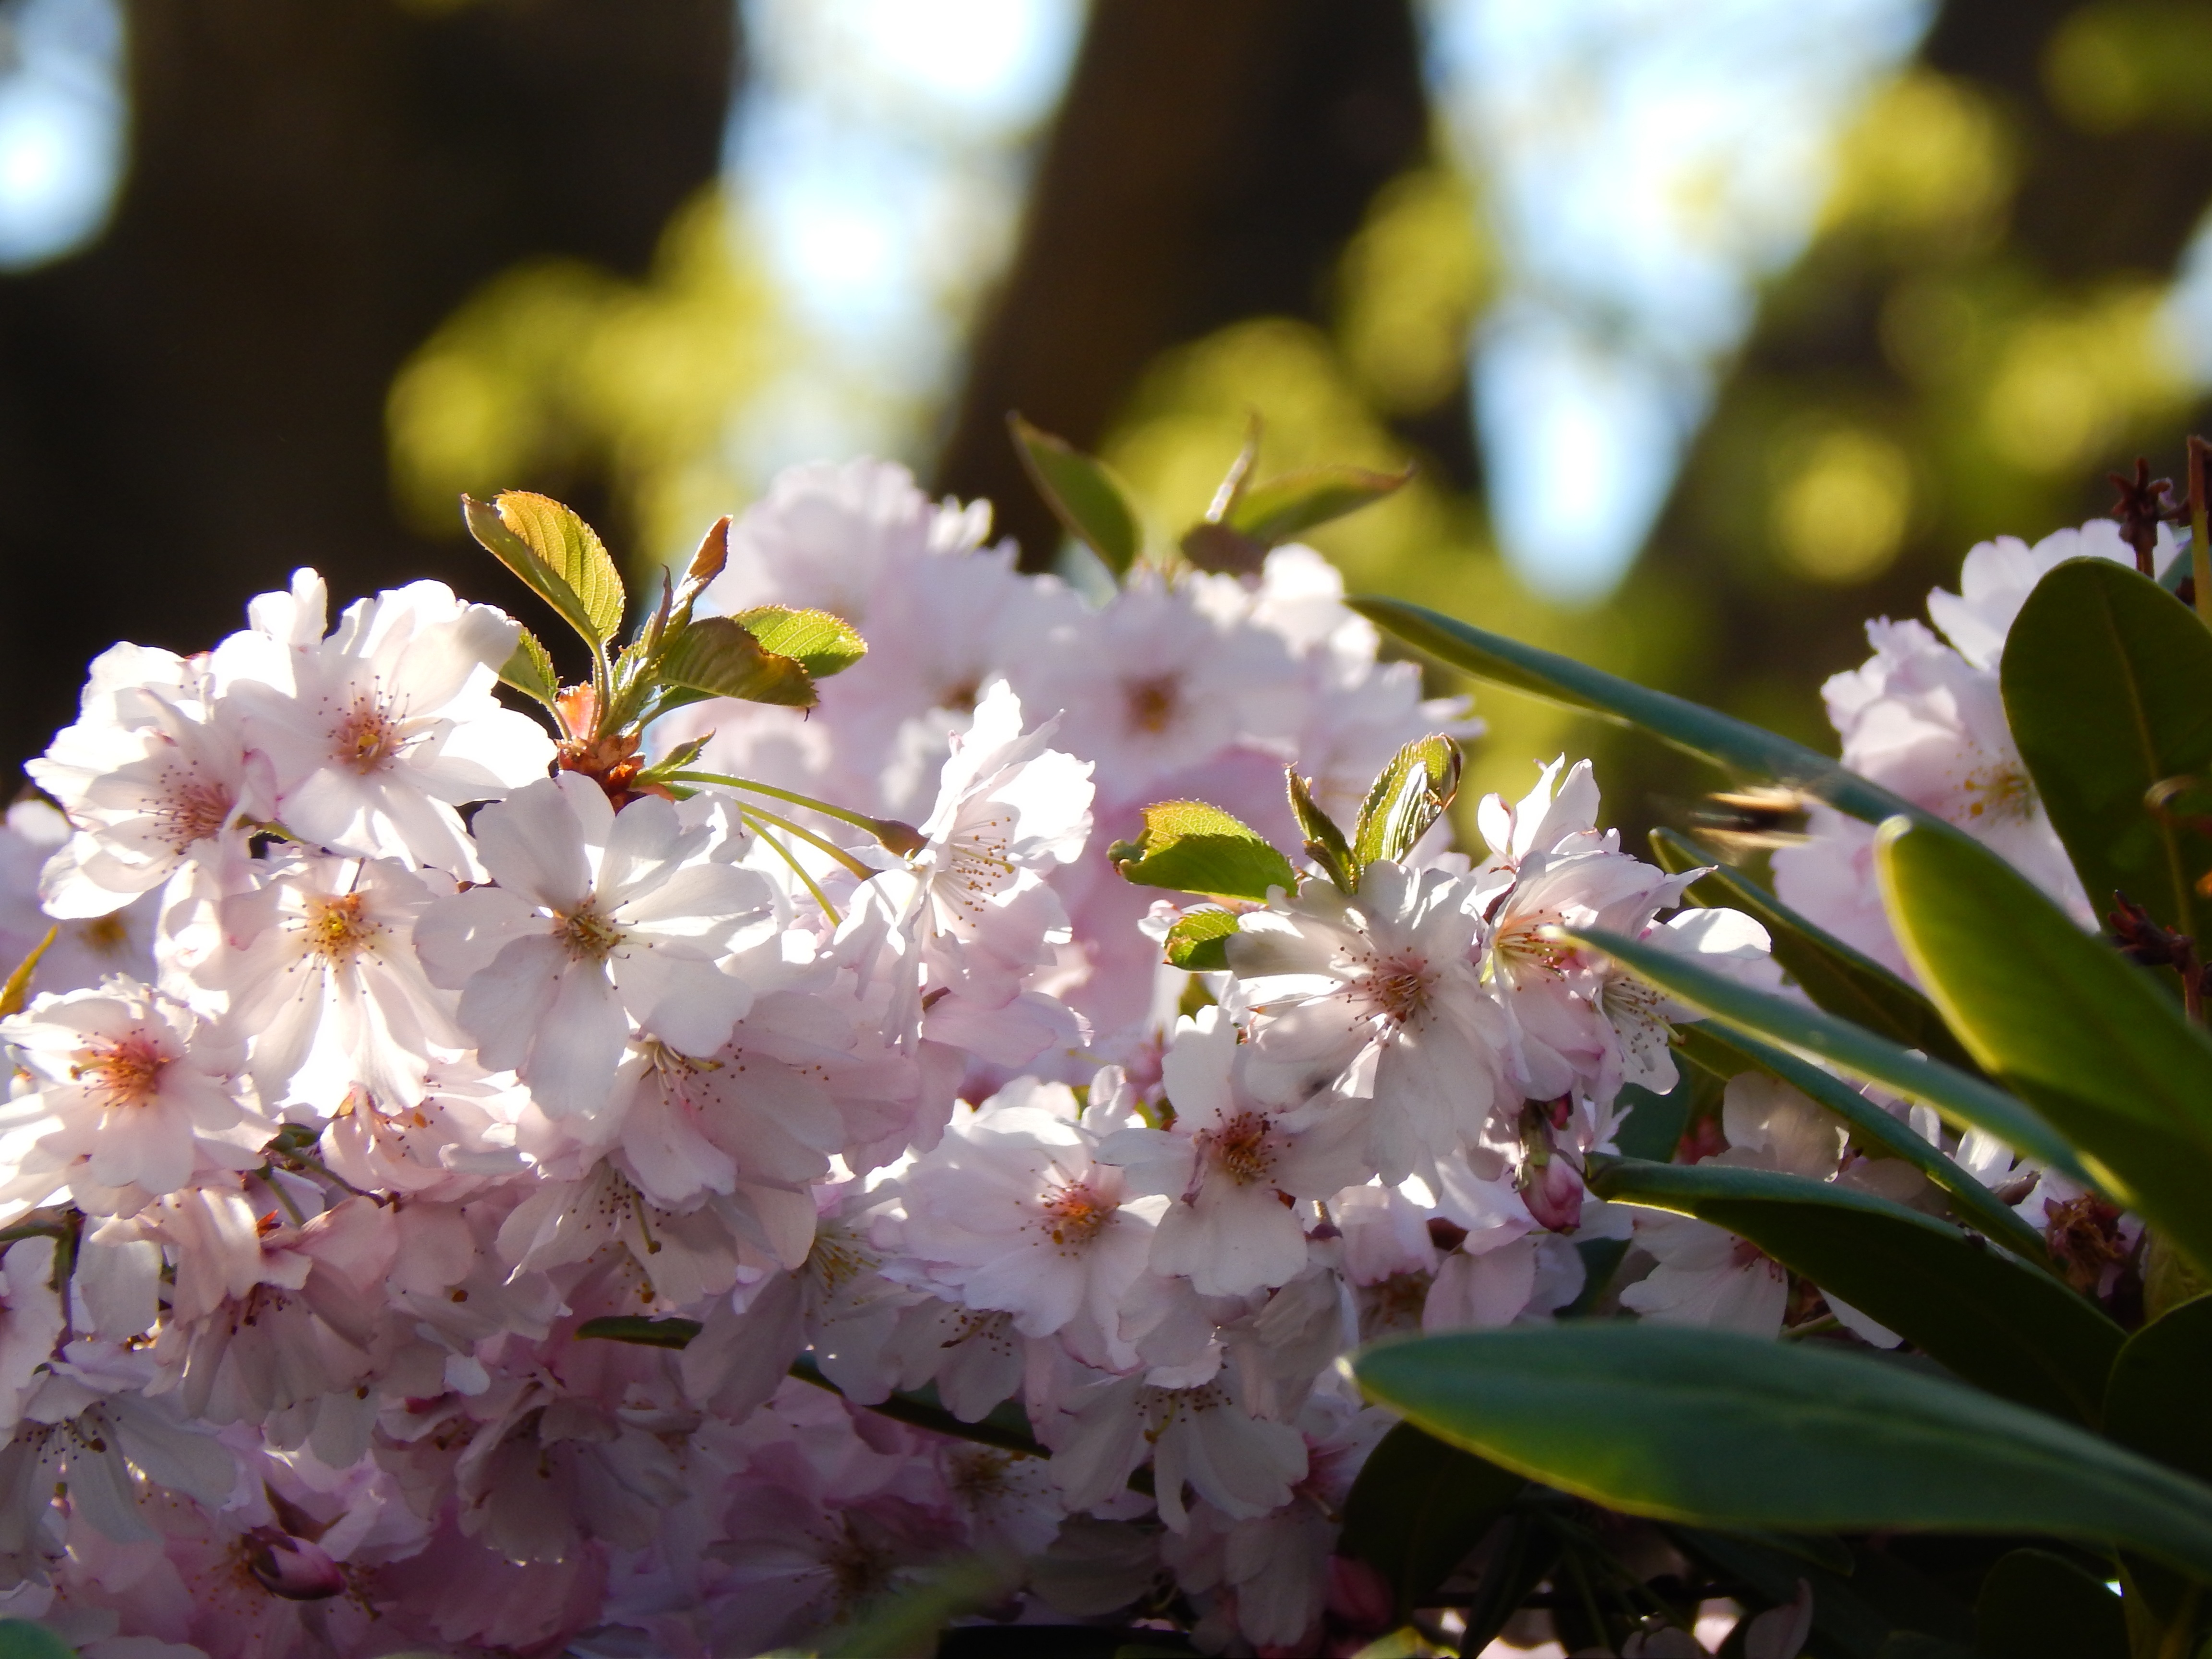
branch, blossom, plant, flower, spring, green, produce, botany, pink, flora, cherry blossom, shrub, flowering plant, woody plant, land plant